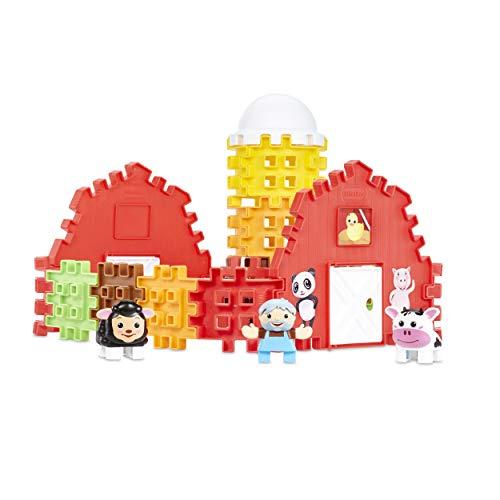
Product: Little Tikes Little Baby Bum Old Macdonald's Farm Blocks Official Building Blocks, Multicolor
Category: Toys & Games | Learning & Education | Science Kits & Toys
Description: From little baby bum, the wildly popular preschool learning video Series comes old MacDonald's farm blocks with over 25 pieces, including 22 building blocks, 5 barn pieces, 3 unique little baby bum figures and a sticker sheet.
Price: $24.99
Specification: ProductDimensions:5x9x13inches|ItemWeight:1.94pounds|ShippingWeight:1.94pounds(Viewshippingratesandpolicies)|ASIN:B07SBLJ2YC|Itemmodelnumber:653063|Manufacturerrecommendedage:24months-5years